Ilinden–Preobrazhenie Uprising

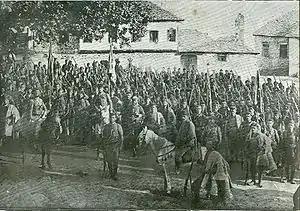
Unified chetas during the capture of Kleisoura.

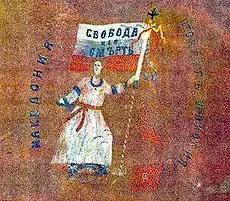
The banner of the insurgents from Ohrid with Bulgarian flag on it and the inscription Свобода или смърть ( "Freedom or Death")

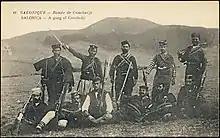
The Kruševo headquarters, among them are Nikola Karev, Todor Hristov and Antinogen Hadzhov (second, fourth and fifth from right to left in the down row).

On July 28, in the Bitola revolutionary region, instructions and proclamations for the people were sent to the voivodes. The uprising began on August 2, in the Manastir vilayet. The uprising was chosen in the Manastir vilayet allegedly because it was located the farthest from Bulgaria, attempting to showcase to the Great Powers that the uprising was purely of a Macedonian character and phenomenon. Per one of the founders of IMARO – Petar Poparsov, the idea to keep distance from Bulgaria, was because any suspicion of its interference could harm both sides: Bulgaria and the organization. The telegraph lines to Bitola were cut. The Bulgarians announced the beginning of the uprising by setting the haystacks of Muslim peasants on fire in the villages near Bitola. On the day of the uprising, the town of Smilevo became the headquarters. An attack on Resen failed. That night and early the next morning, the town of Kruševo was attacked and captured by 800 rebels who were led by the locals Nikola Karev and Pitu Guli. The insurgents set the administrative offices on fire. 12 government officials were killed, along with Patriarchists who were accused of being Ottoman spies. Most of the soldiers of the small garrison, consisting of almost 60 men, were captured or killed. After their victory, the insurgents raised the flag of IMARO, bearing a cross on one side and the other side had the slogan "Freedom or Death." On August 3, the telephone communications were cut in the kazas of Monastir, Ohrid, Prilep, Kastoria and Florina. The insurgents several times attempted to blow up the railroad which passed through Bitola and compelled the authorities to place a military guard along the railroad. On August 4, under the leadership of Karev, a local administration called "Kruševo Republic" had been set up, which called upon all of the Muslim and Christian population to join the struggle for independent Macedonia and against Ottoman tyranny. That same day and the next, Ottoman troops made unsuccessful attempts to retake Kruševo. On the same day, several chetas, consisting of 400 men, led by four voivodes, captured the town of Kleisoura.